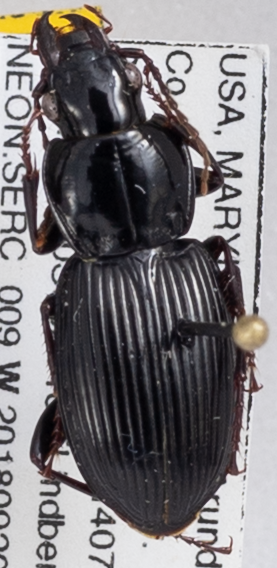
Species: Pterostichus stygicus
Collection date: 2018-09-20
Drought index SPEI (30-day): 0.512
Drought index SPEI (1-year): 0.8
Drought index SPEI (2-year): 0.38